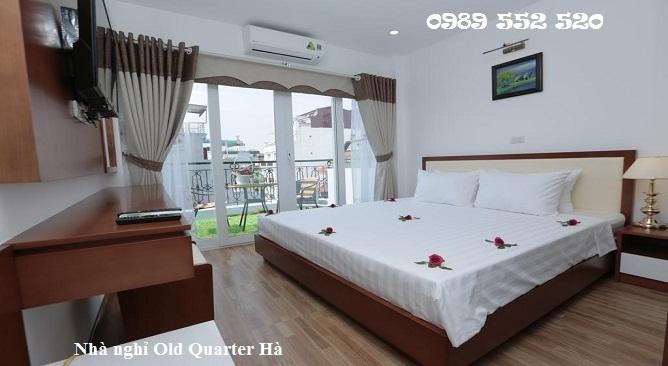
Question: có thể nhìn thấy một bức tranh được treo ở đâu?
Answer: có một bức tranh được treo trên tường phía trên đầu giường